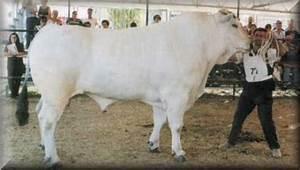
cow